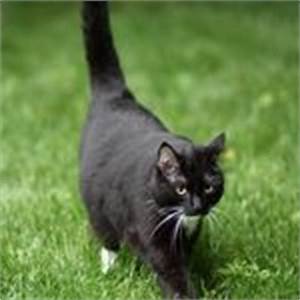
Label: cat